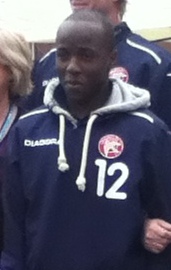
เฟเบียน แบรนดี

| name = เฟเบียน แบรนดี
| image = FebianBrandy.jpg| image_size =
| fullname = เฟเบียน เอิลสตัน แบรนดี
| birth_place = แมนเชสเตอร์, อังกฤษ
| position = กองหน้ากองกลาง
| currentclub = สโมสรฟุตบอลอุบล ยูเอ็มที ยูไนเต็ด|อุบล ยูเอ็มที ยูไนเต็ด
| clubnumber = 29
| youthyears1 = 1998–2007 |youthclubs1 = Manchester United F.C.|แมนเชสเตอร์ยูไนเต็ด
| years1 = 2007–2010 |clubs1 = Manchester United F.C.|แมนเชสเตอร์ยูไนเต็ด |caps1 = 0 |goals1 = 0
| years2 = 2008 |clubs2 = → Swansea City A.F.C.|สวอนซี ซิตี (ยืมตัว) |caps2 = 19 |goals2 = 3
| years3 = 2008–2009 |clubs3 = → Swansea City A.F.C.|สวอนซี ซิตี (ยืมตัว) |caps3 = 14 |goals3 = 0
| years4 = 2009 |clubs4 = → เฮเรฟอร์ด (ยืมตัว) |caps4 = 15 |goals4 = 4
| years5 = 2009–2010 |clubs5 = → จิลลิงแฮม (ยืมตัว) |caps5 = 9 |goals5 = 2
| years6 = 2011 |clubs6 = Notts County F.C.|นอตส์ เคาน์ตี
|caps6 = 9 |goals6 = 0
| years7 = 2012 |clubs7 = พาเนโตลิกอส | caps7 = 0 |goals7 = 0
| years8 = 2012–2013 |clubs8 = วอลซอล |caps8 = 34 |goals8 = 7
| years9 = 2013–2014 |clubs9 = Sheffield United F.C.|เชฟฟีลด์ ยูไนเต็ด |caps9 = 15 |goals9 = 0
| years10 = 2014 |clubs10 = → วอลซอล (ยืมตัว) |caps10 = 20 |goals10 = 4
| years11 = 2014 |clubs11 = ร็อตเธอร์แฮม |caps11 = 1 |goals11 = 0
| years12 = 2014–2015 |clubs12 = → ครูว์ อเล็กซานดรา (ยืมตัว) |caps12 = 12 |goals12 = 1
| years13 = 2014–2015 |clubs13 = รอชเดล |caps13 = 4 |goals13 = 0
| years14 = 2016– |clubs14 = สโมสรฟุตบอลอุบล ยูเอ็มที ยูไนเต็ด|อุบล ยูเอ็มที ยูไนเต็ด |caps14 = 10 |goals14 = 4
| nationalyears1 = 2004–2005 |nationalteam1 = England national under-16 football team|England U16 |nationalcaps1 = 4 |nationalgoals1 = 2
| nationalyears2 = 2005–2006 |nationalteam2 = England national under-17 football team|England U17 |nationalcaps2 = 2 |nationalgoals2 = 1
| nationalyears3 = 2006–2007 |nationalteam3 = England national under-18 football team|England U18 |nationalcaps3 = 2 |nationalgoals3 = 1
| nationalyears4 = 2007–2008 |nationalteam4 = England national under-19 football team|England U19 |nationalcaps4 = 5 |nationalgoals4 = 2
| nationalyears5 = 2009 |nationalteam5 = England national under-20 football team|England U20 |nationalcaps5 = 4 |nationalgoals5 = 2
| nationalyears6 = 2015 |nationalteam6 = ฟุตบอลทีมชาติเซนต์คิตส์และเนวิส|เซนต์คิตส์และเนวิส |nationalcaps6 = 2 |nationalgoals6 = 0
เฟเบียน แบรนดี นักฟุตบอลชาวเซนต์คิตส์และเนวิส ปัจจุบันเล่นในตำแหน่งกองหน้าให้กับสโมสรสโมสรฟุตบอลอุบล ยูเอ็มที ยูไนเต็ด|อุบล ยูเอ็มที ยูไนเต็ด ในระดับไทยลีกดิวิชัน 1
แบรนดี เกิดที่เมืองแมนเชสเตอร์และเริ่มต้นเป็นนักฟุตบอลอาชีพกับสโมสรฟุตบอลแมนเชสเตอร์ยูไนเต็ด แต่ไม่อาจสอดแทรกขึ้นมาสู่ทีมชุดใหญ่ของสโมสรได้ ก่อนจะถูกปล่อยตัวไปเล่นให้กับสโมสรฟุตบอลสวอนซีซิตี|สวอนซี ซิตี, เฮเรฟอร์ด ยูไนเต็ด และจิลลิงแฮม ด้วยสัญญายืมตัว
หลังจากหมดสัญญากับสโมสรฟุตบอลแมนเชสเตอร์ยูไนเต็ด|แมนเชสเตอร์ยูไนเต็ดในเดือนกรกฎาคม ปี 2010 แบรนดี ย้ายไปเล่นในระดับฟุตบอลลีกวันกับNotts County F.C.|สโมสรฟุตบอลนอตส์ เคาน์ตี ในเดือนกุมภาพันธ์ 2011 แต่ก็ถูกปล่อยตัวออกจากทีมเมื่อจบฤดูกาล จากนั้นเขาย้ายไปเล่นฟุตบอลที่ประเทศกรีซในระยะเวลาสั้นๆกับสโมสรพาเนโตลิกอส
เดือนกรกฎคม 2012 แบรนดี กลับมาที่อังกฤษอีกครั้งเพื่อเล่นให้กับวอลซอล ก่อนจะย้ายไปเล่นให้กับSheffield United F.C.|สโมสรฟุตบอลเชฟฟีลด์ ยูไนเต็ด ในฤดูกาล 2013–14
==อุบล ยูเอ็มที ยูไนเต็ด==
ฤดูกาล 2559 แบรนดี ย้ายมาเล่นฟุตบอลในทวีปเอเชียเป็นครั้งแรกที่ประเทศไทย กับสโมสรฟุตบอลอุบล ยูเอ็มที ยูไนเต็ด ในระดับไทยลีก ดิวิชัน 1
โดยเฟเบียน แบรนดี ลงสนามให้กับอุบล ยูเอ็มที ยูไนเต็ด เป็นนัดแรกเมื่อวันที่ 6 มีนาคม 2559 ในการแข่งขันไทยลีก ดิวิชัน 1นัดที่บุกไปชนะสโมสร พีทีที ระยอง 0–2 ที่สนามพีทีที สเตเดียม และยิงประตูแรกให้สโมสรได้เมื่อวันที่ 30 มีนาคม ในนัดที่ชนะสโมสรฟุตบอลขอนแก่น ยูไนเต็ด 4–2 ที่สนามกีฬาทุ่งบูรพา
==อ้างอิง==
หมวดหมู่:นักฟุตบอลชาวเซนต์คิตส์และเนวิส
หมวดหมู่:กองหน้าฟุตบอล
หมวดหมู่:นักฟุตบอลชาวอังกฤษ
หมวดหมู่:ผู้เล่นสโมสรฟุตบอลแมนเชสเตอร์ยูไนเต็ด
หมวดหมู่:ผู้เล่นสโมสรฟุตบอลเชฟฟีลด์ยูไนเต็ด
หมวดหมู่:ผู้เล่นในฟุตบอลลีกอังกฤษ